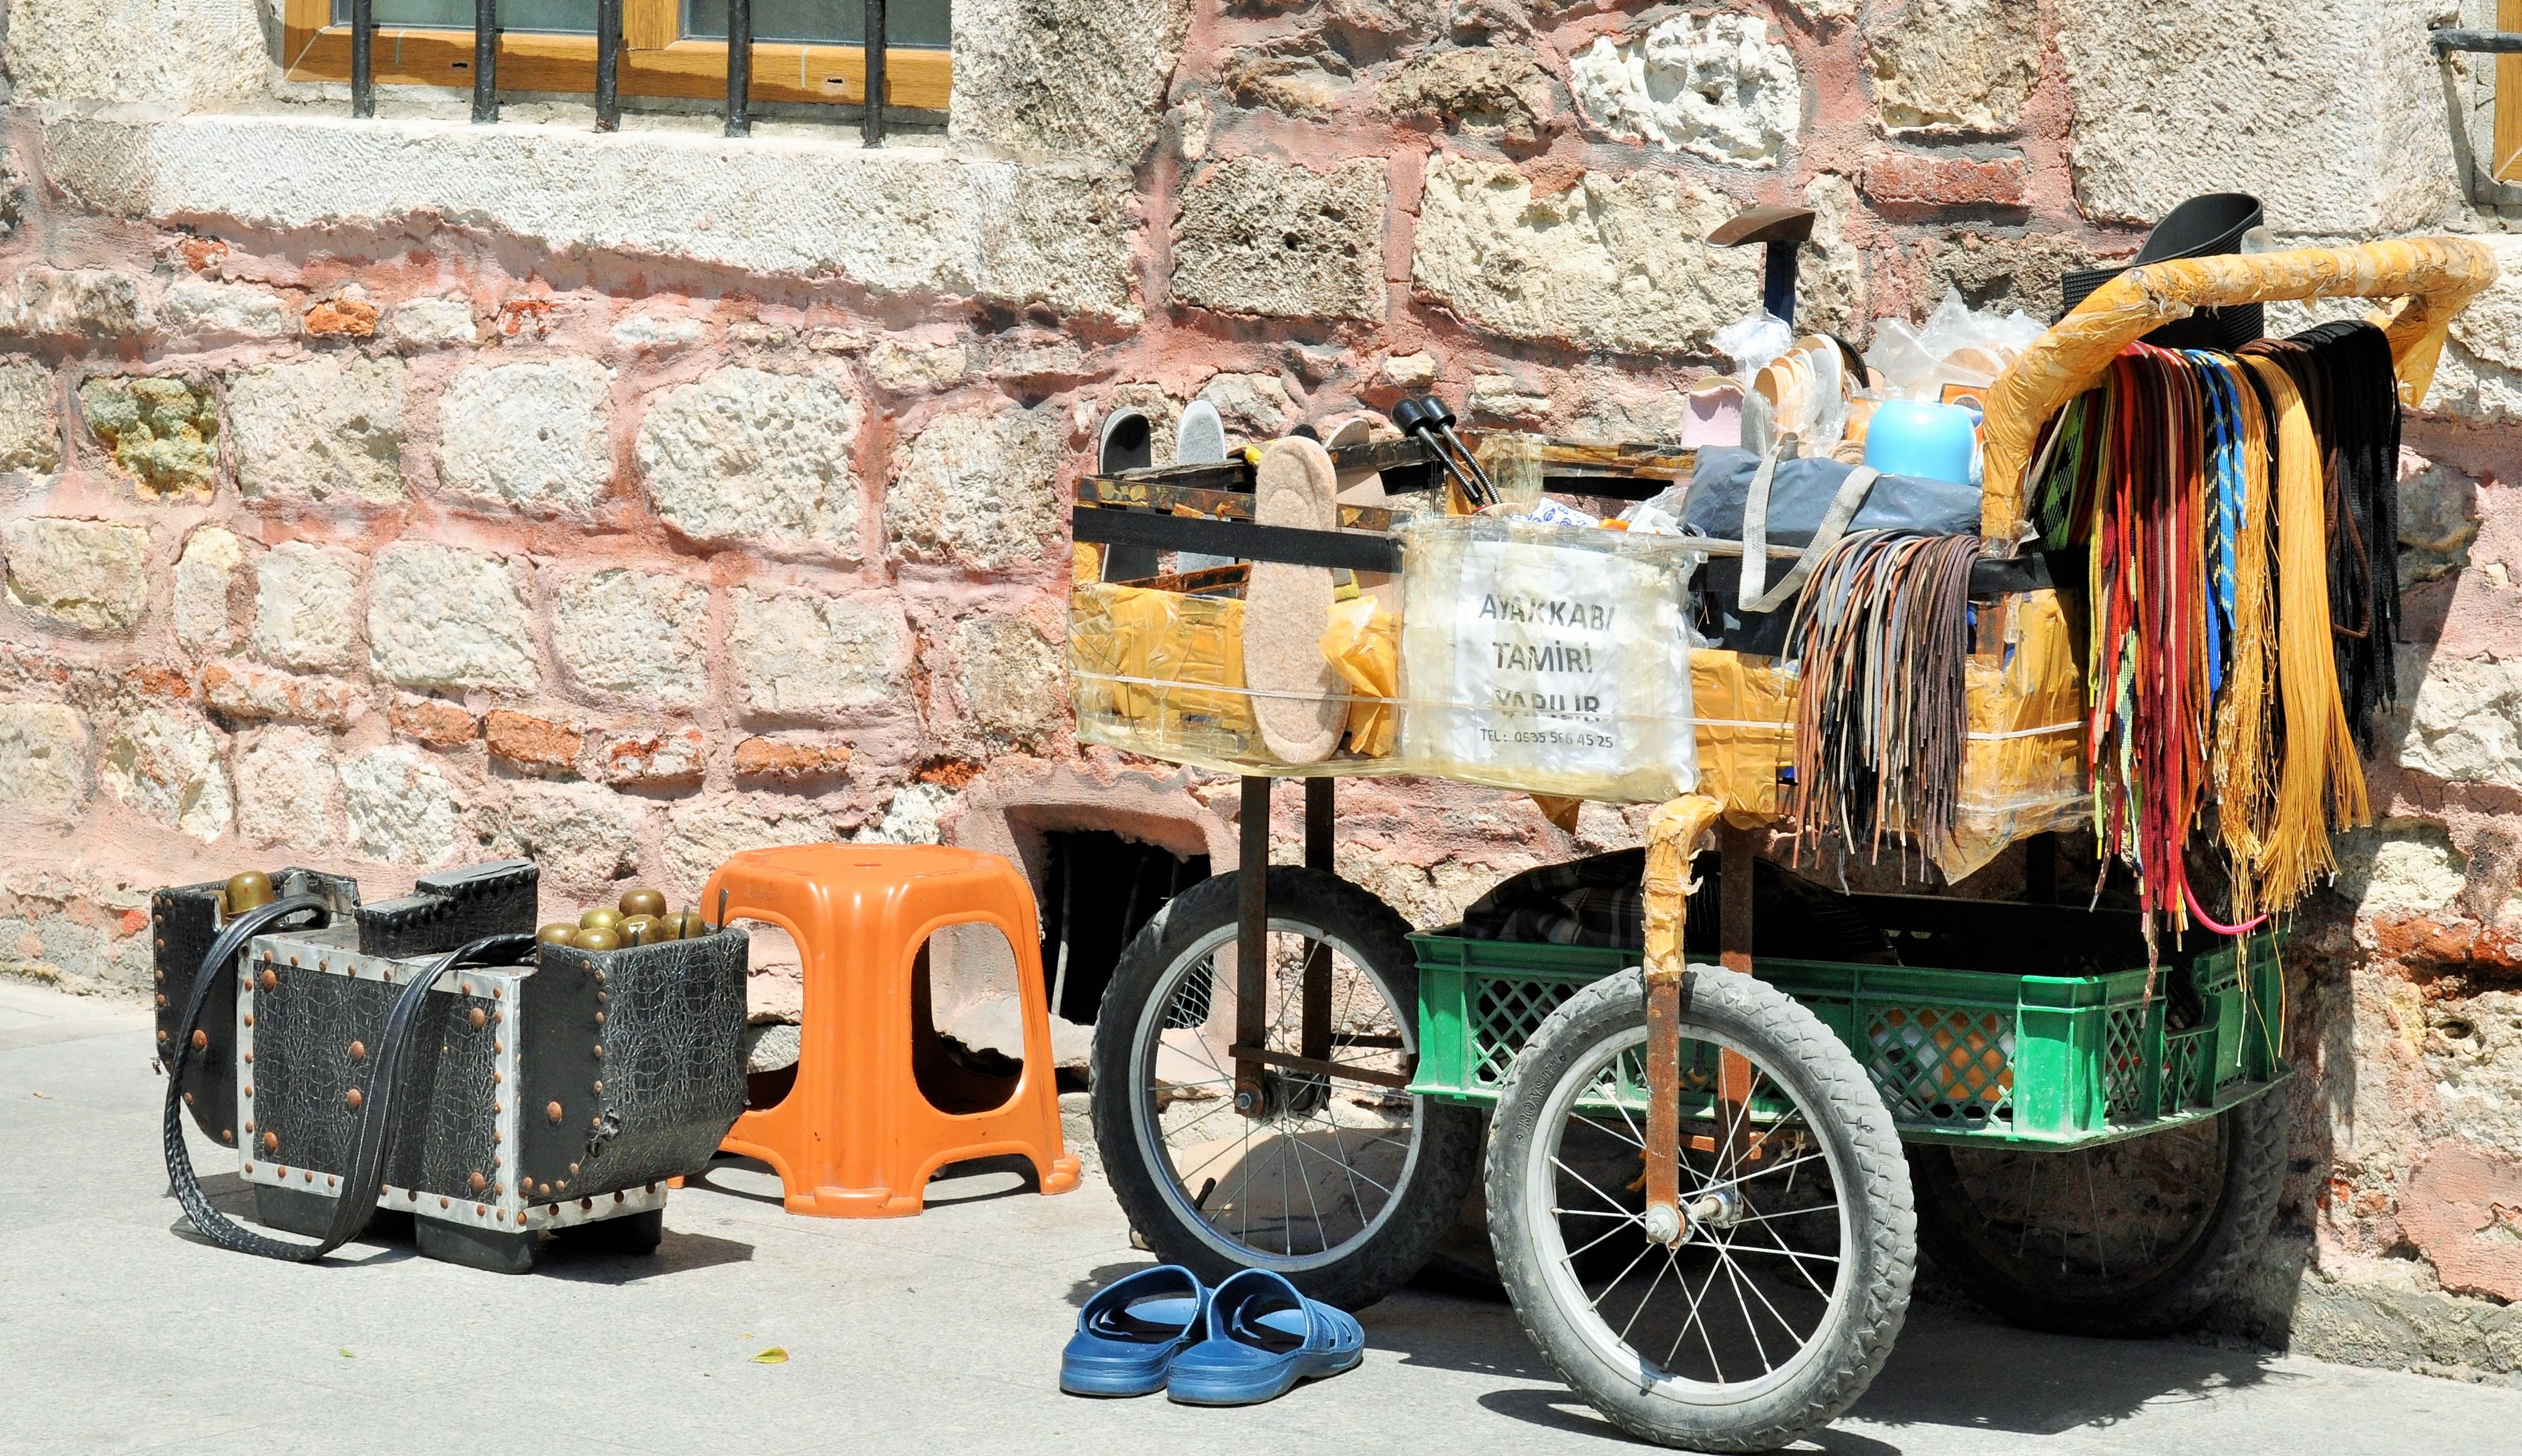
leather, street, cart, trolley, shop, vehicle, shoes, laces, colors, turkey, waste, istanbul, coordonnier, shoeshine, walking street